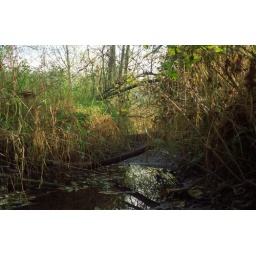
Minkler Lake during a drought. Very low water levels in the lake and creek trapped fish and tadpoles.